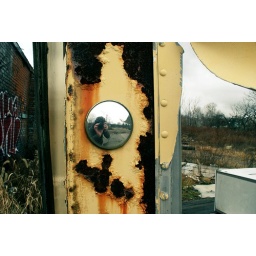
Jeff and I spent the day walking along the tracks near train avenue. we made a stop at the fun wall.